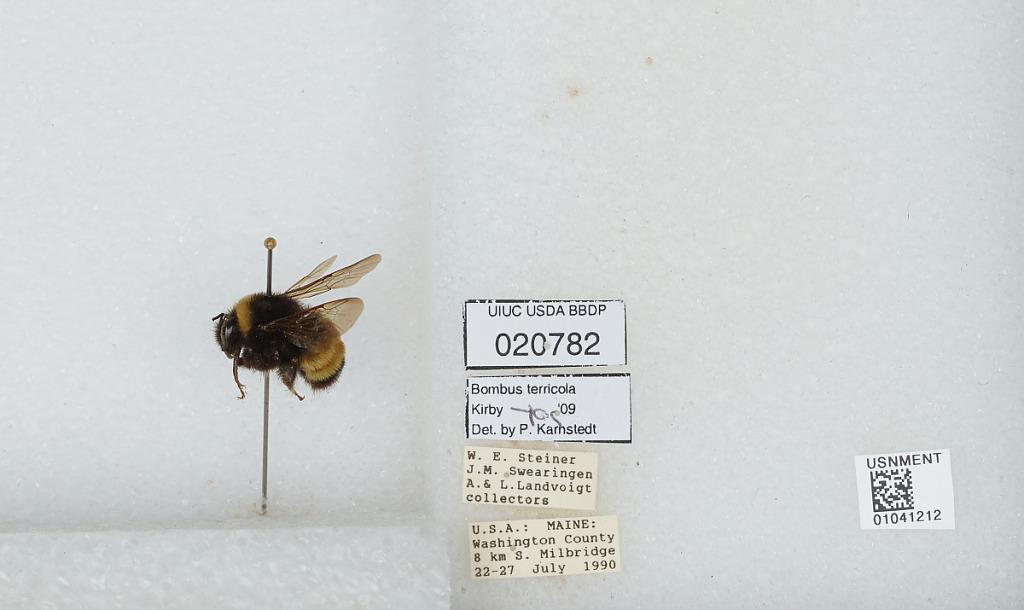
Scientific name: Bombus sp.
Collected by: W. Steiner, J. Swearingen, A. Landvoigt & L. Landvoigt
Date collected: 1990-7-22
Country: United States
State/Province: Maine
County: Washington
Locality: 8 Kilometers south of Milbridge
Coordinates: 44.4608, -67.8883
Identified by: Karnstedt, P.